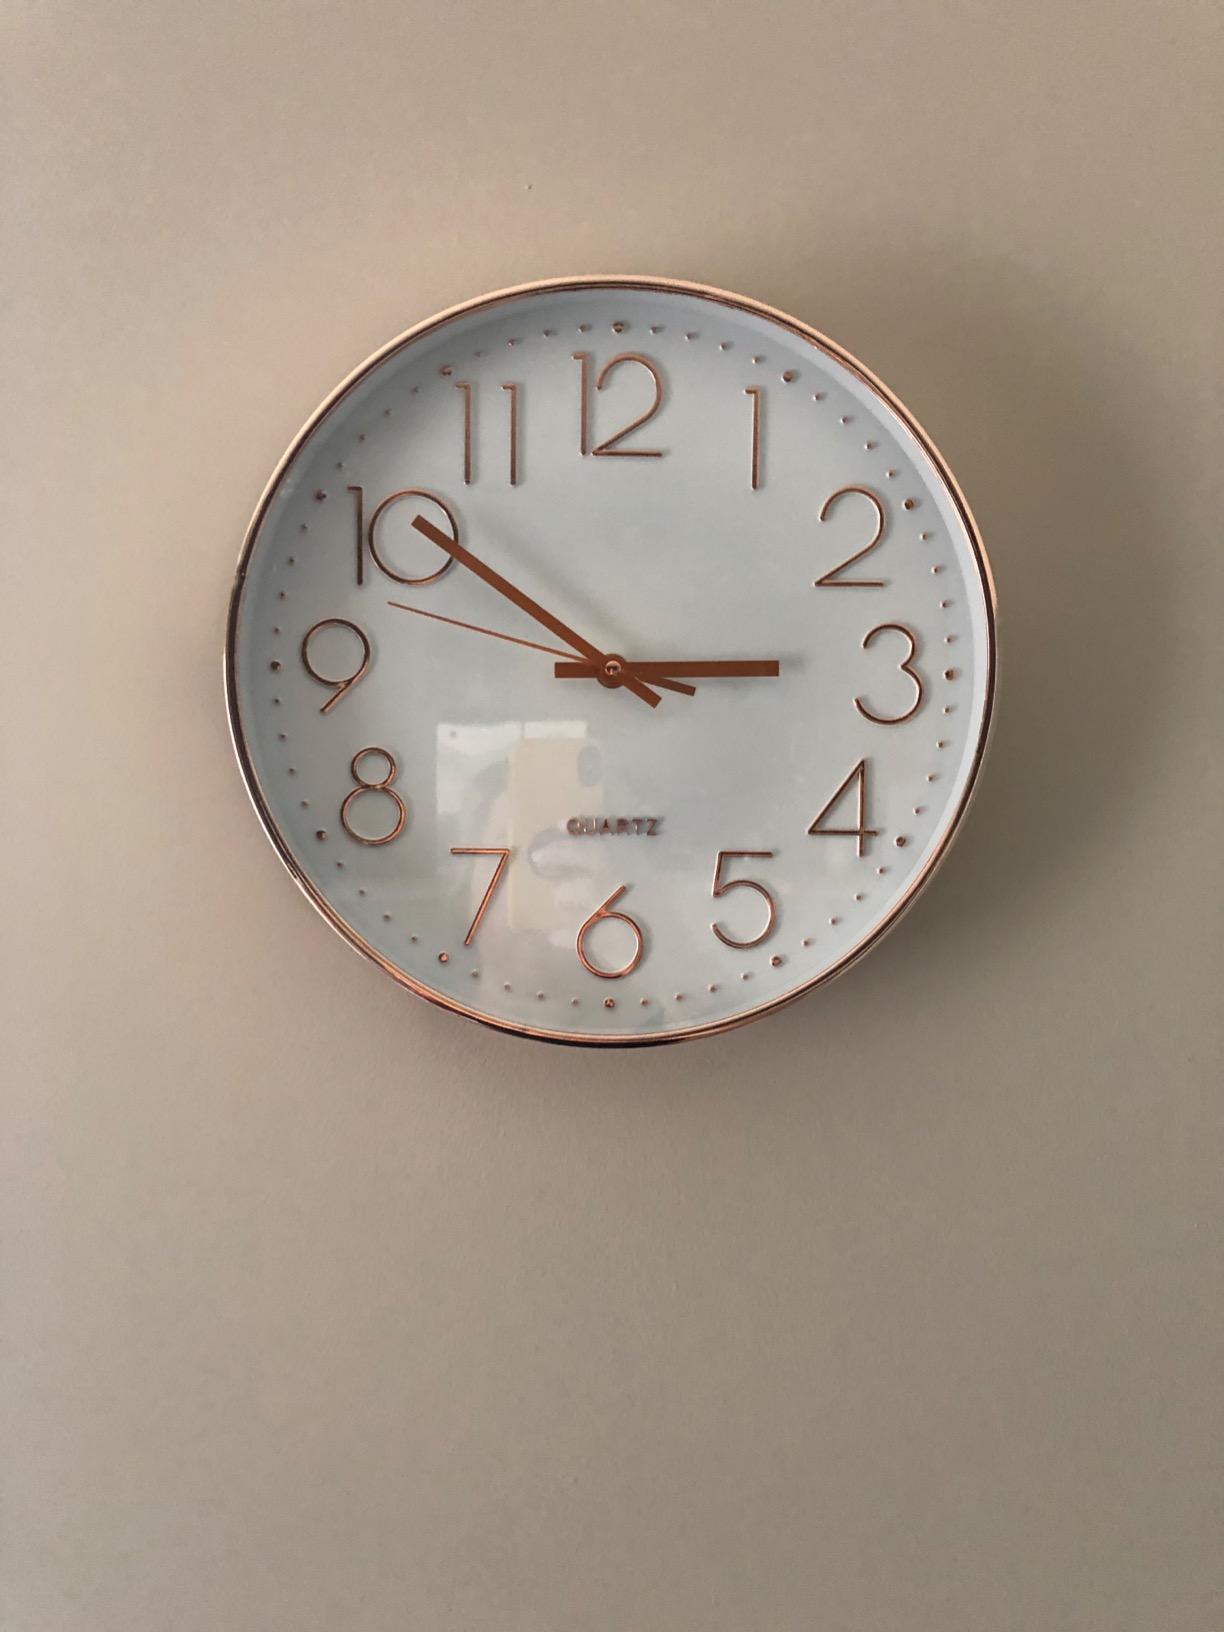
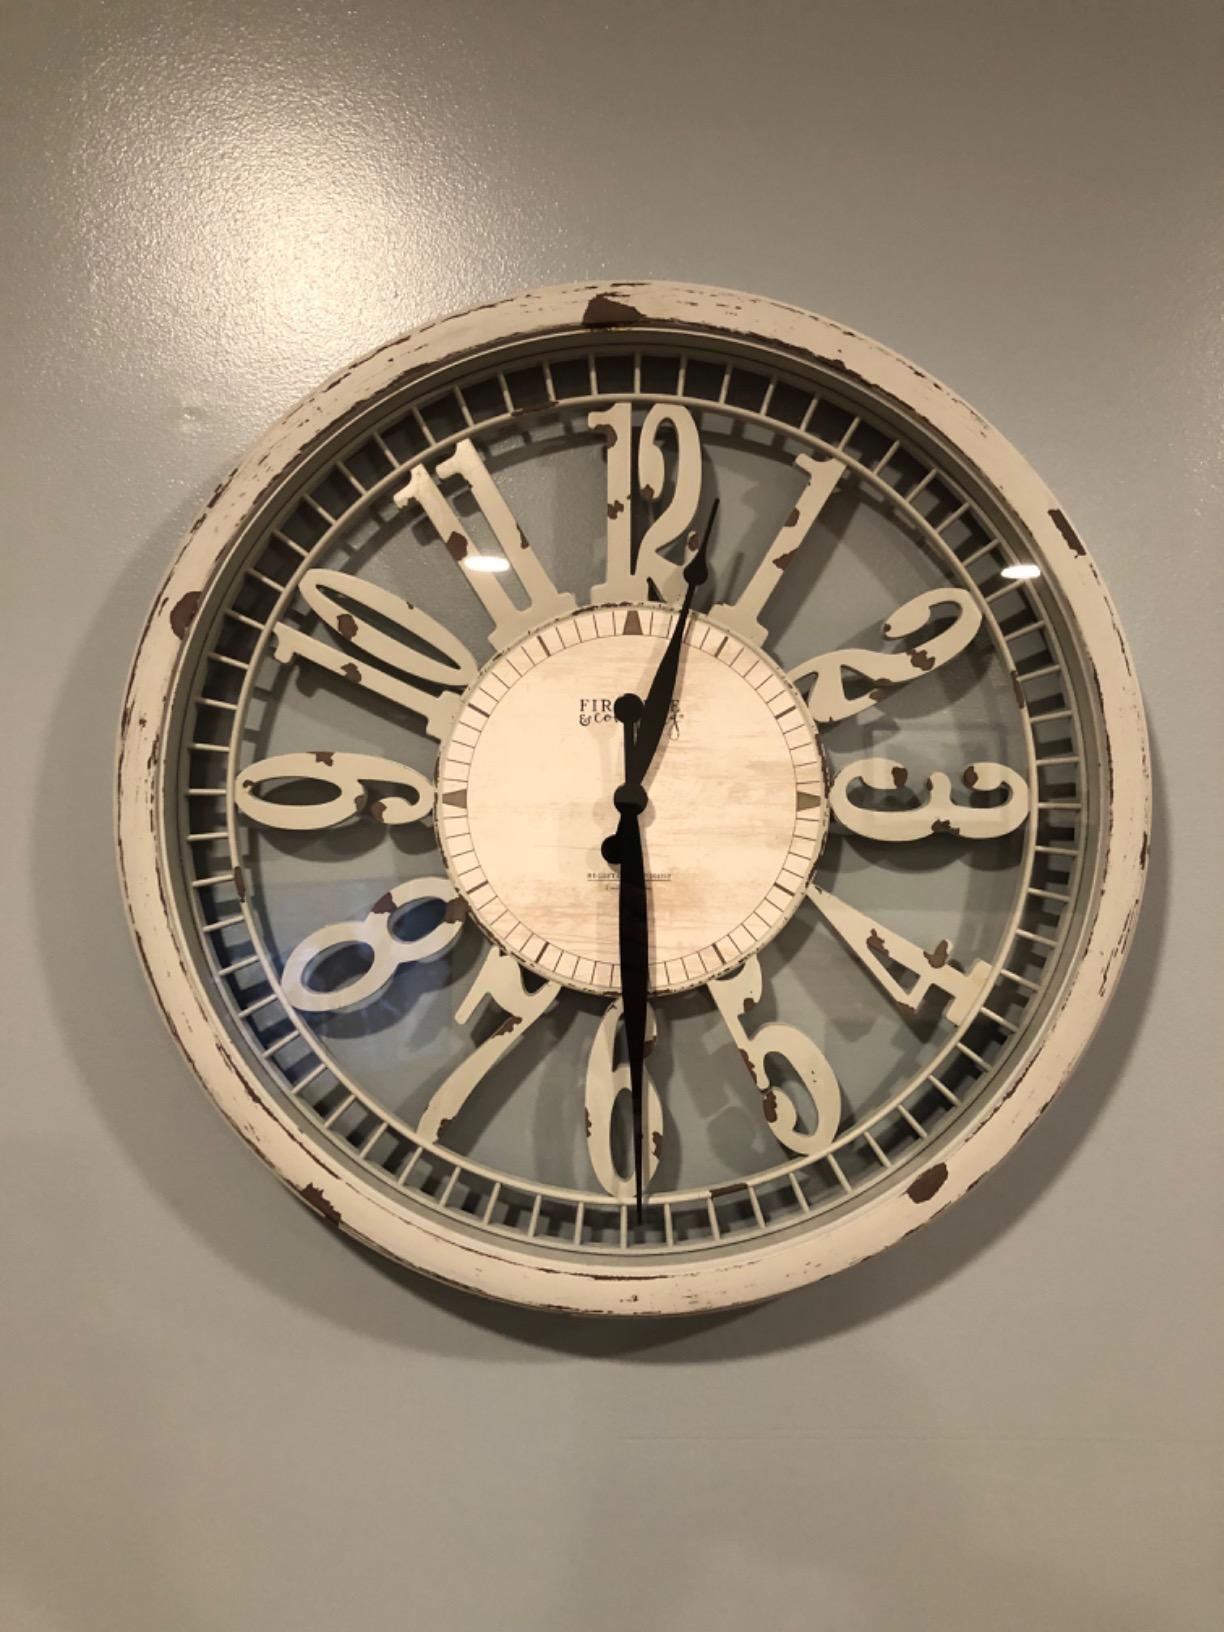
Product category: clock
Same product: no